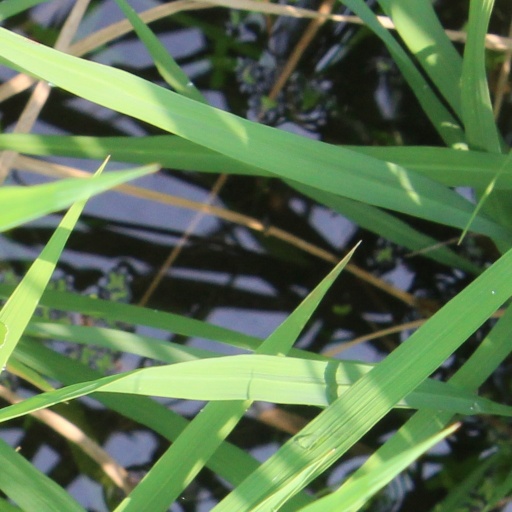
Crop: rice